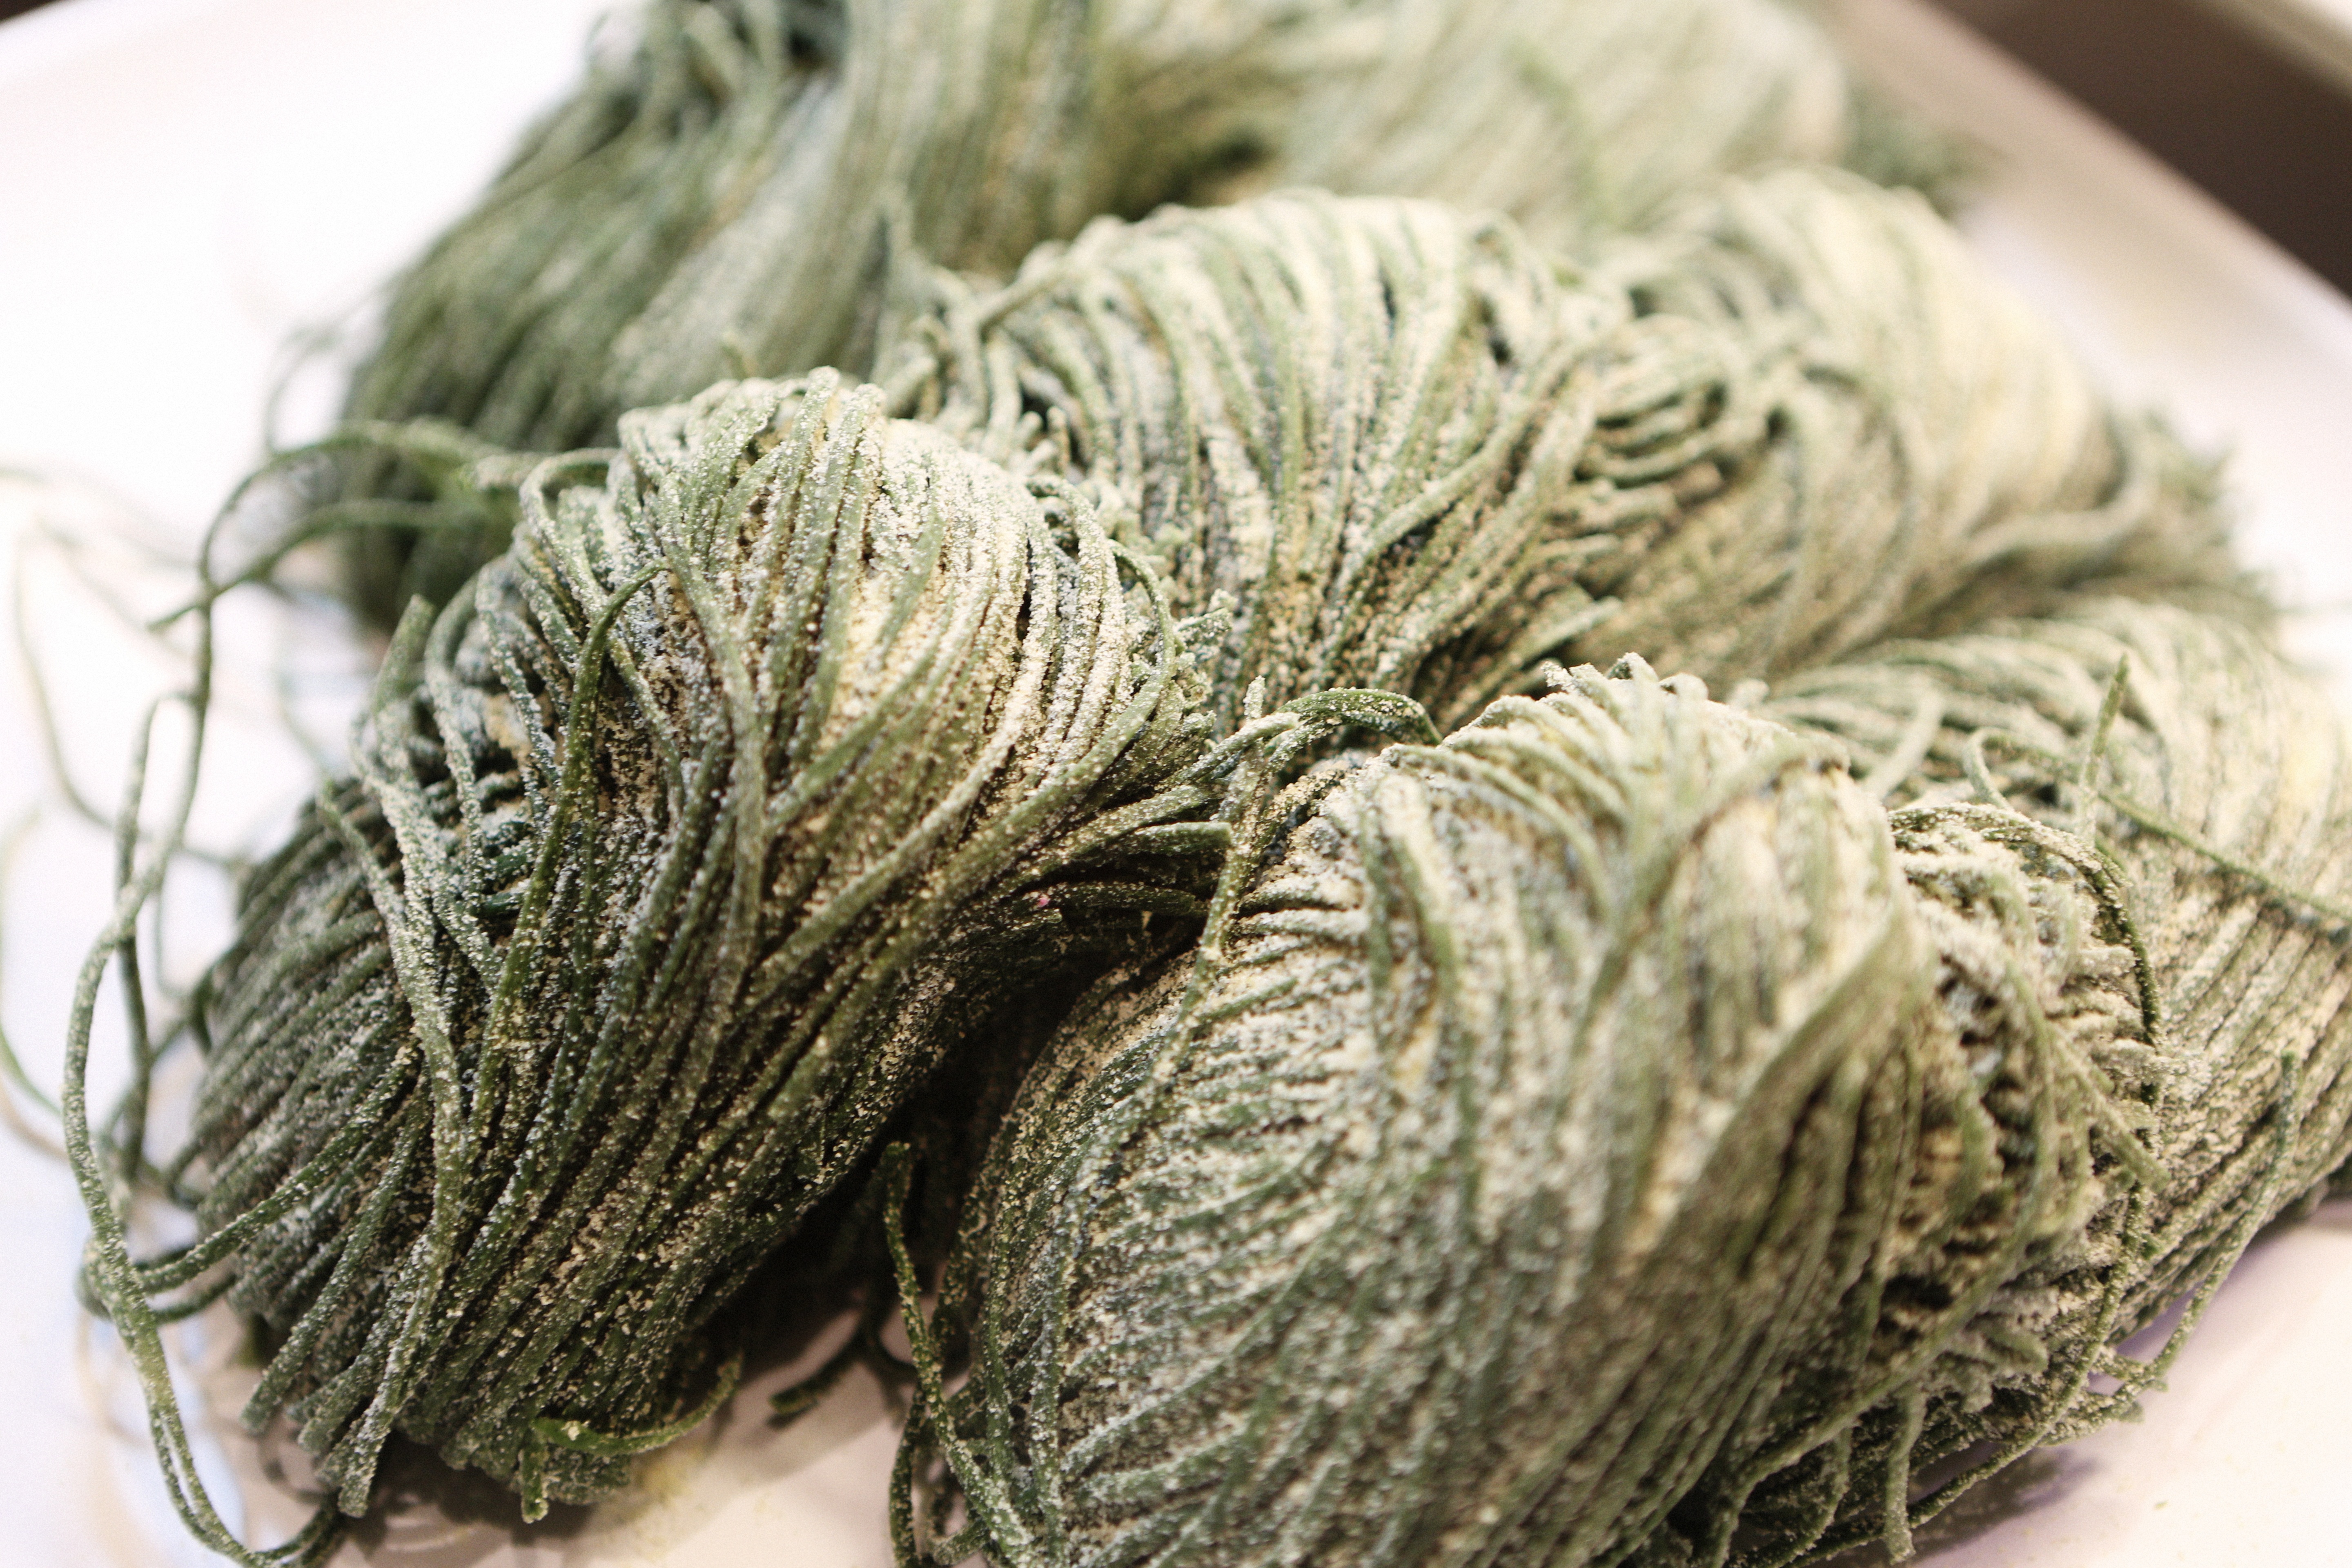
meal, food, green, cooking, ingredient, produce, cuisine, pasta, wool, material, thread, noodles, textile, spinach, raw, spaghetti, italian, traditional